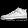
Label: Sneaker